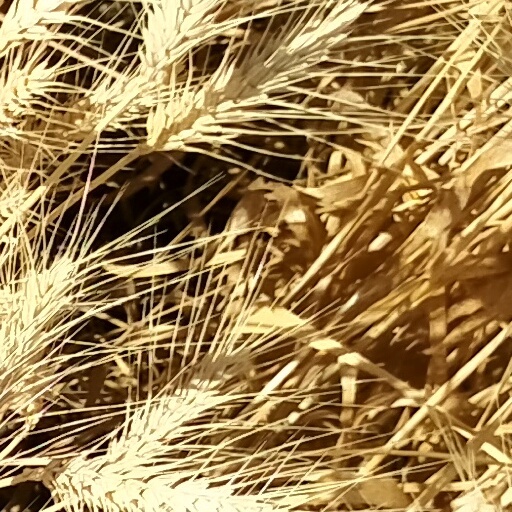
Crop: wheat